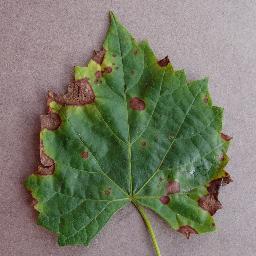
Label: Grape___Black_rot